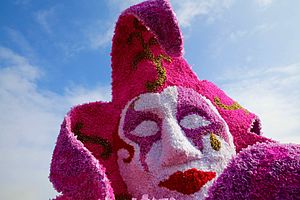
Fastelavn
Karneval i Maaseik, Belgien.
Fastelavn eller karneval er en fest, der på den nordlige halvkugle ligger på grænsen mellem vinter og forår. Antikkens romere fejrede det sejrende forår, og de gamle egyptere at Nilen gik over sin bredder og livets og årets cyklus begyndte forfra.